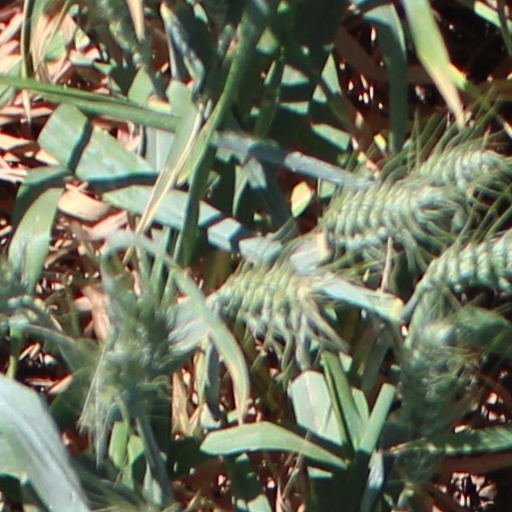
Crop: wheat